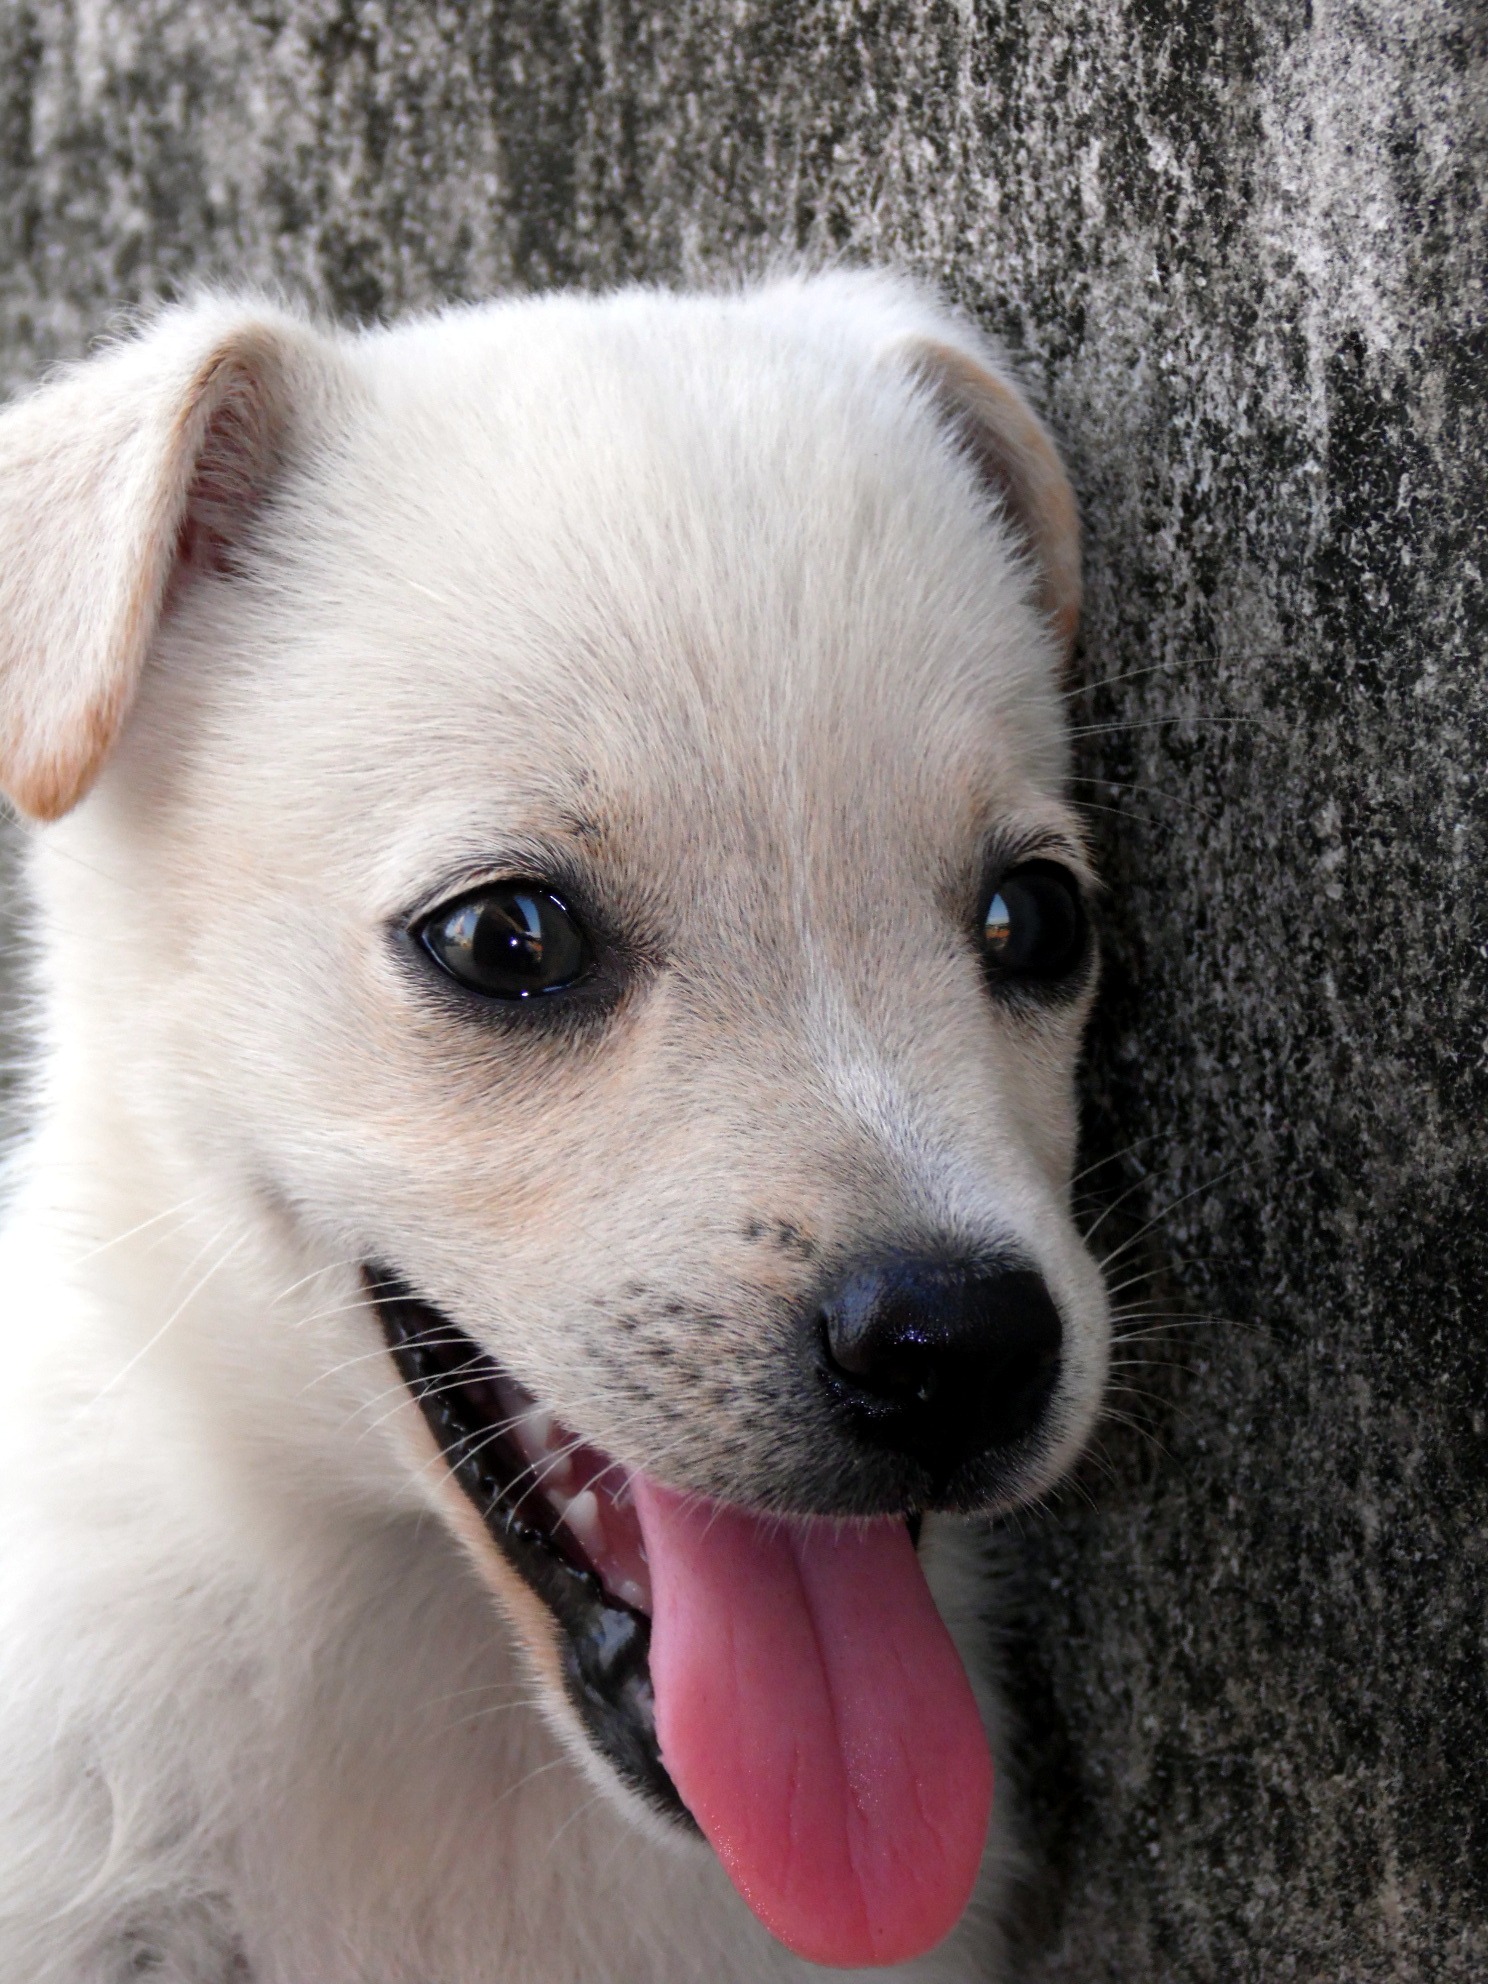
puppy, dog, animal, mammal, vertebrate, dog breed, korean jindo dog, street dog, dog like mammal, dog breed group